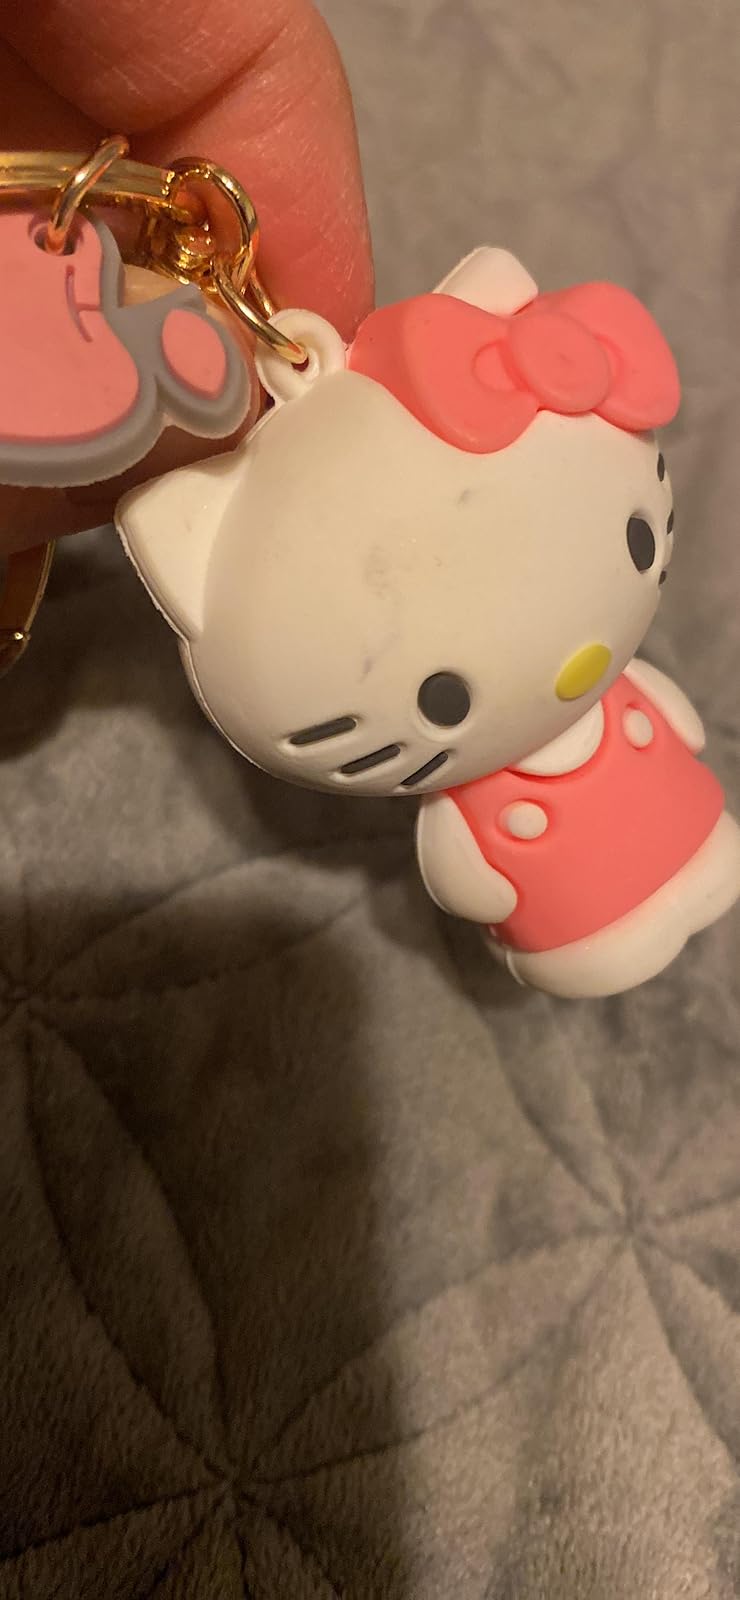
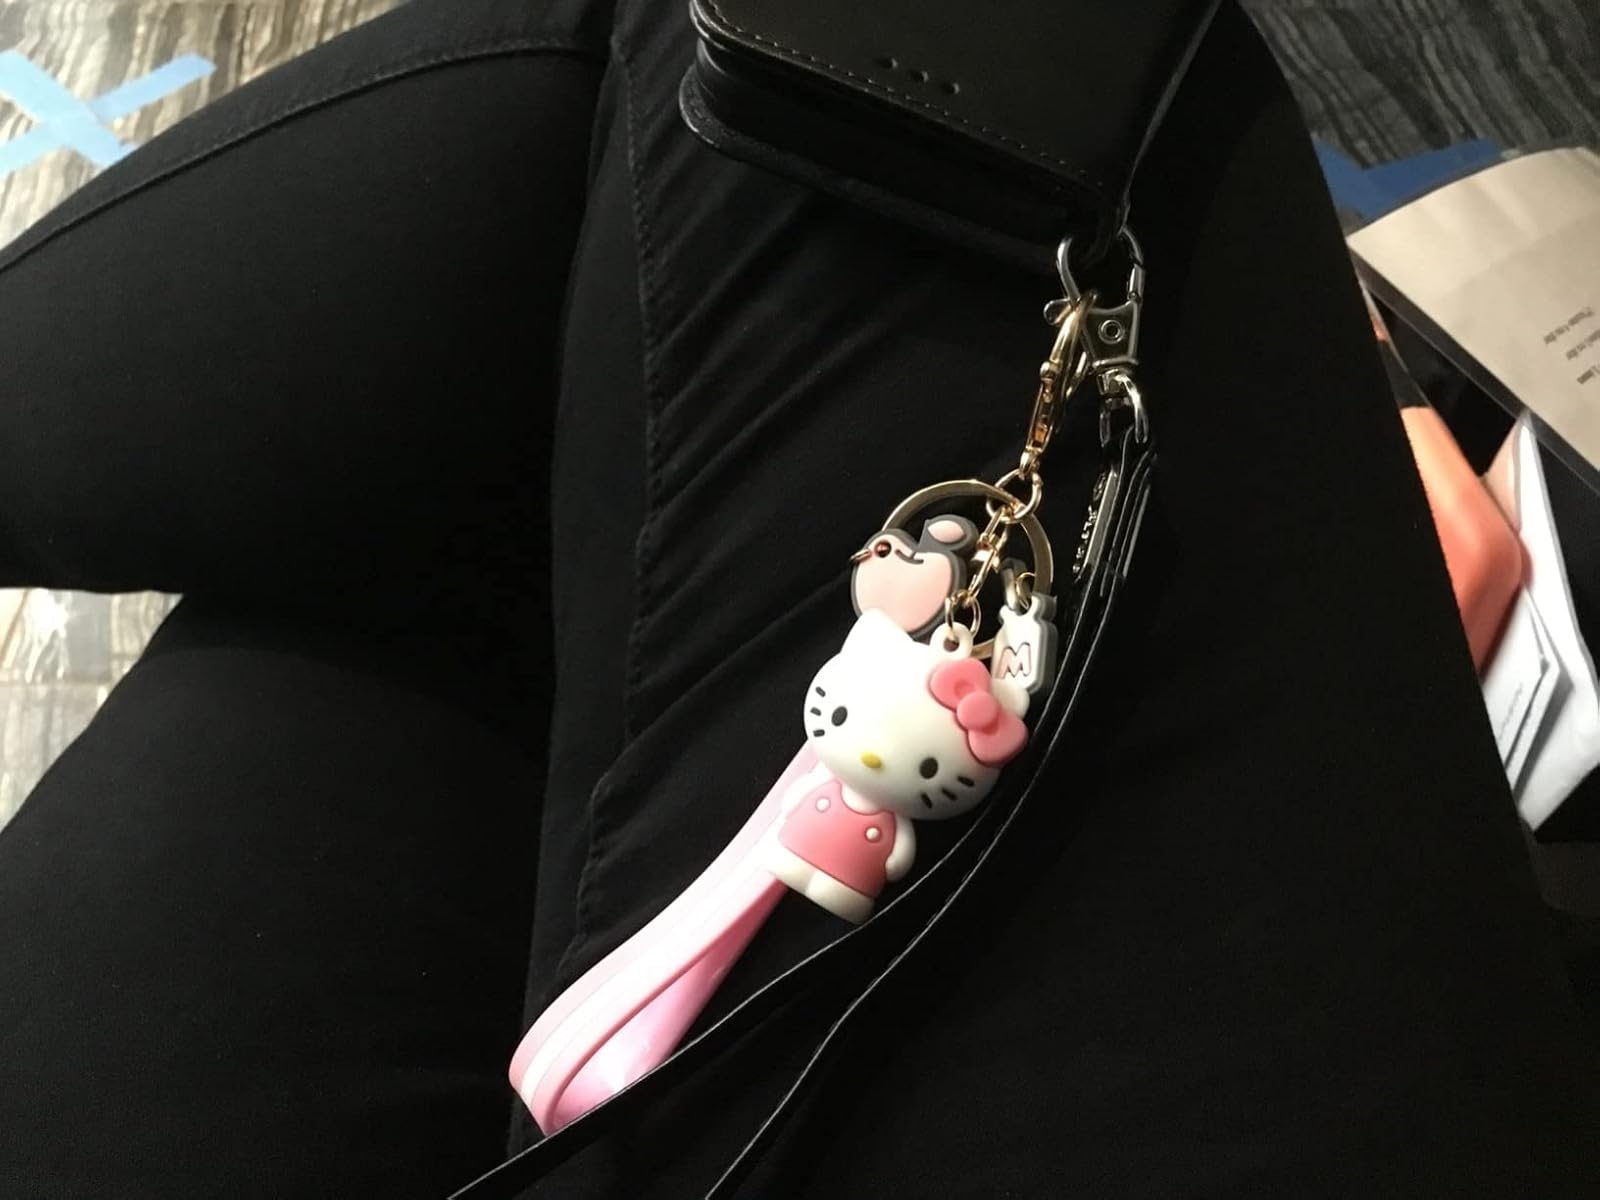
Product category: accessories_keychain
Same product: no